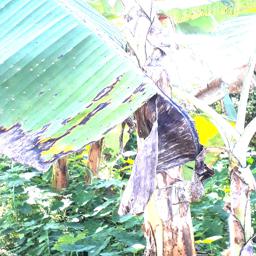
Label: BLACK SIGATOKA